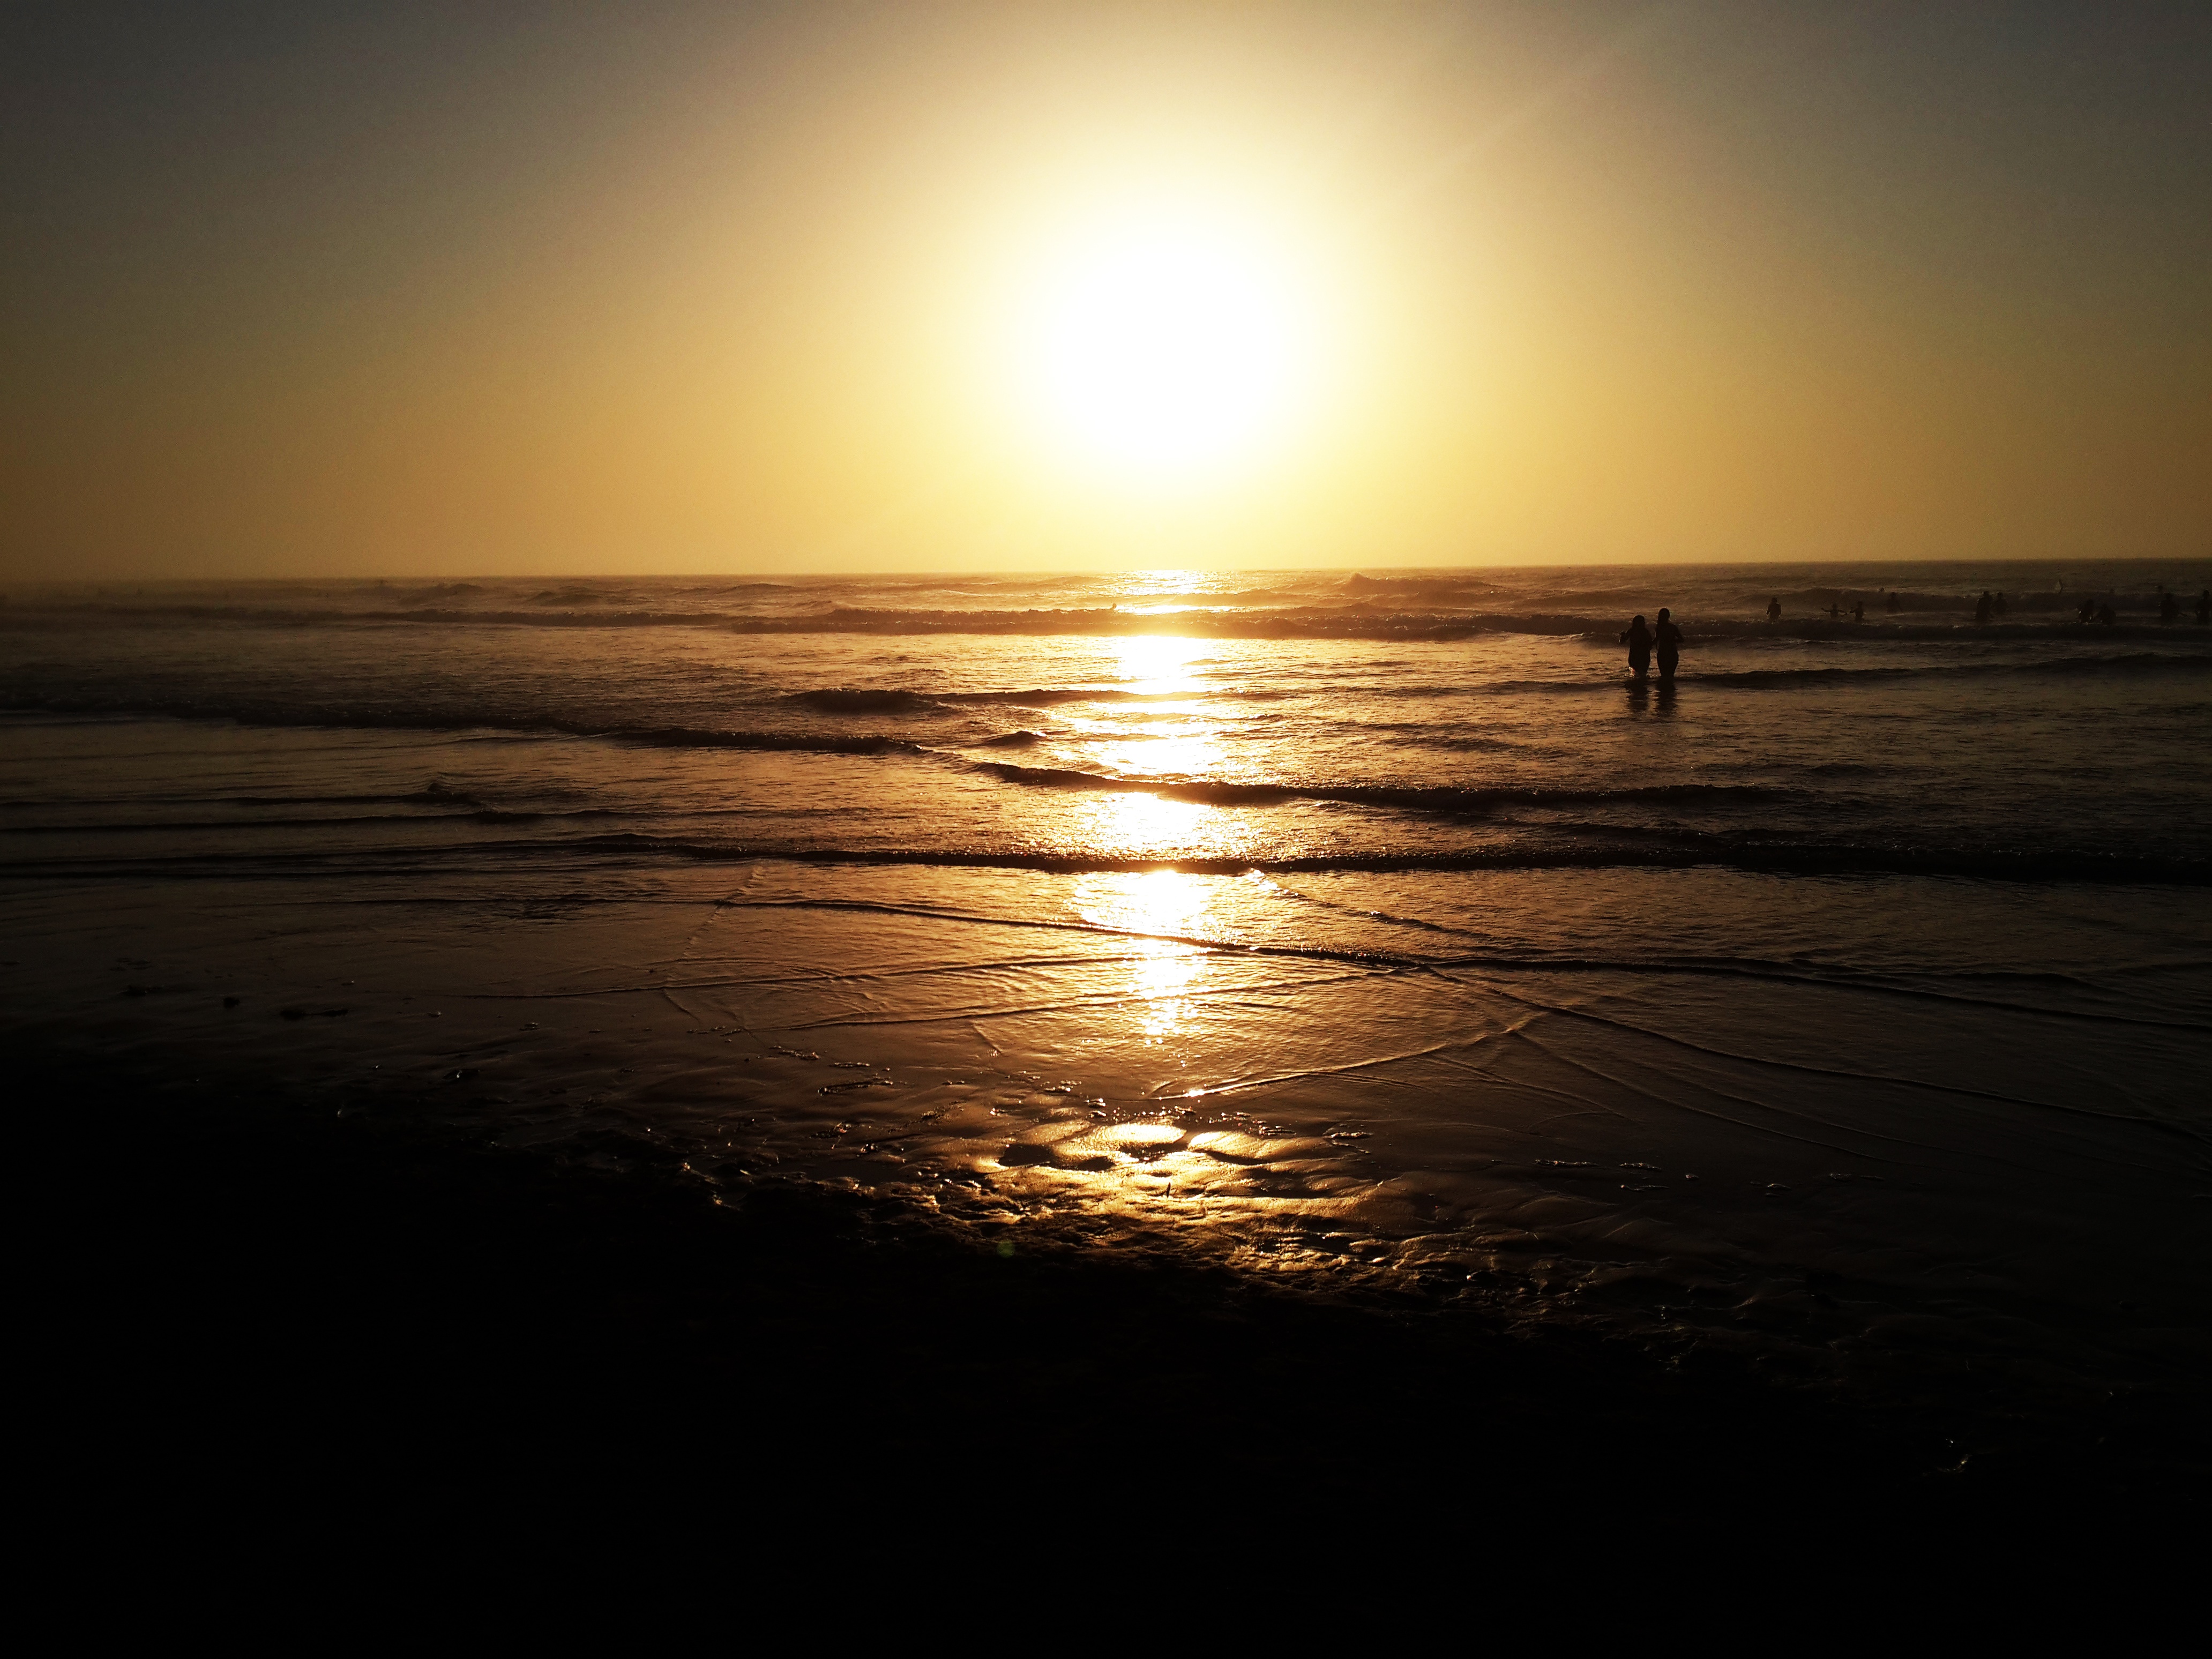
beach, sea, coast, ocean, horizon, light, sun, sunrise, sunset, sunlight, morning, shore, wave, dawn, atmosphere, dusk, evening, reflection, afterglow, astronomical object, wind wave